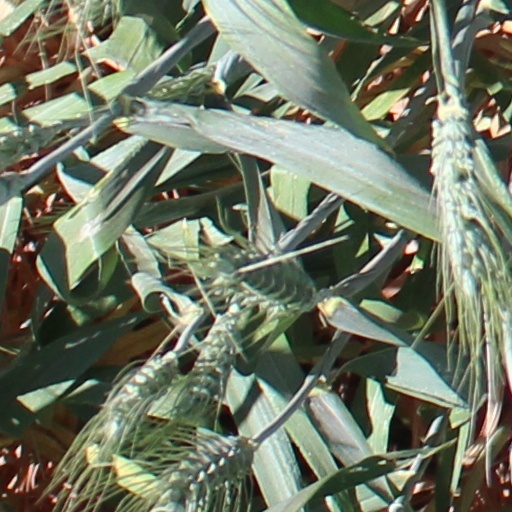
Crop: wheat